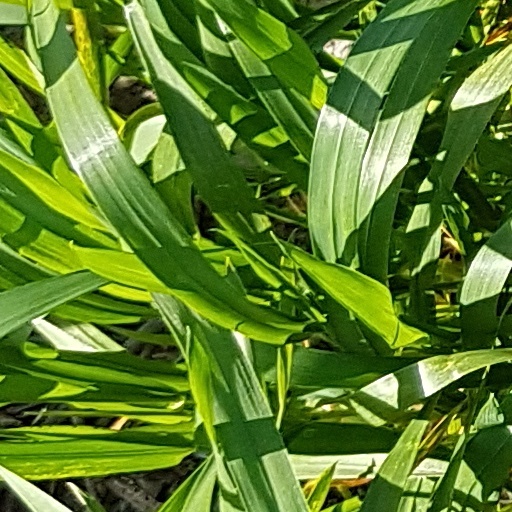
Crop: wheat